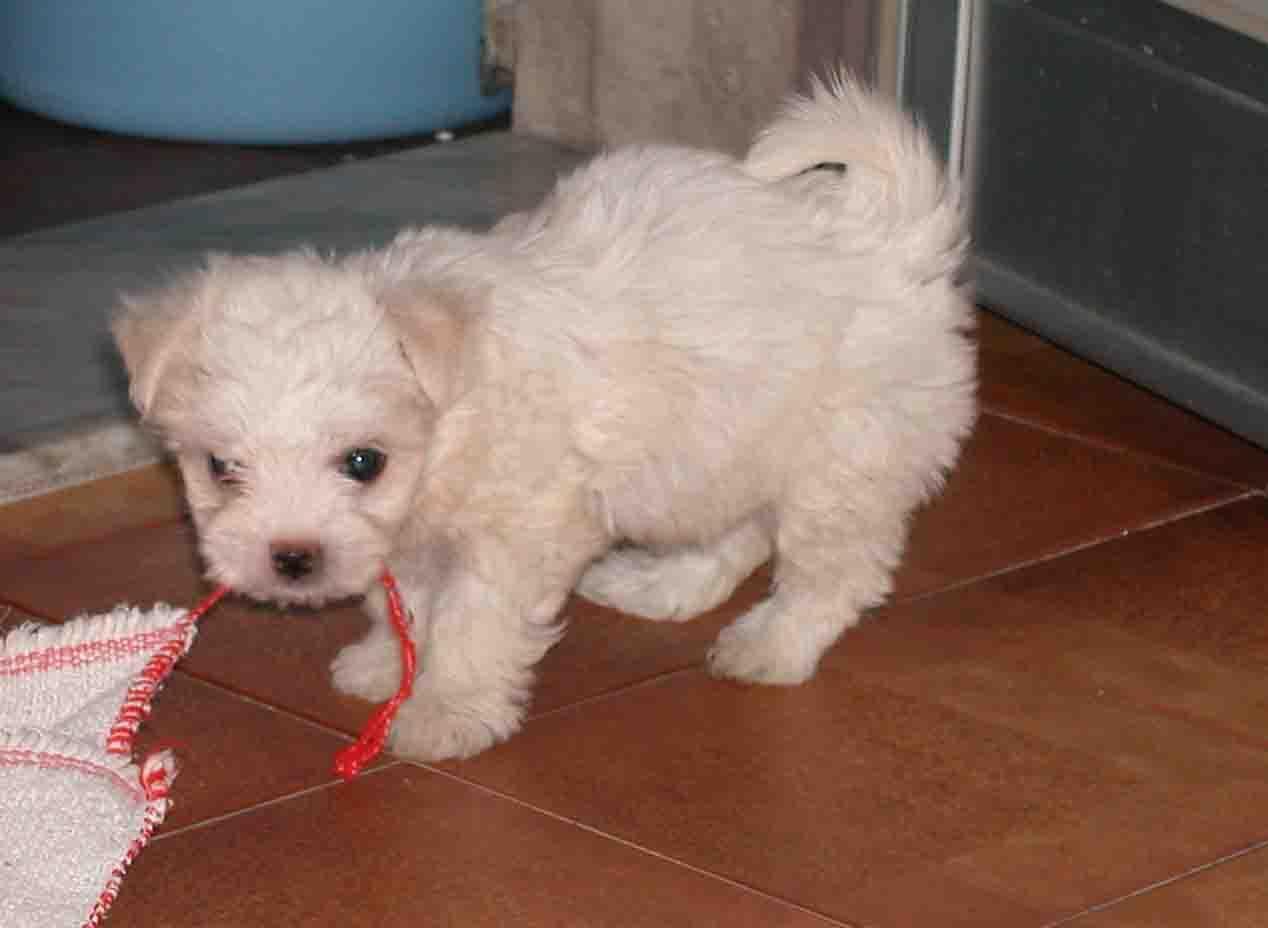
Maltese_dog